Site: saxony
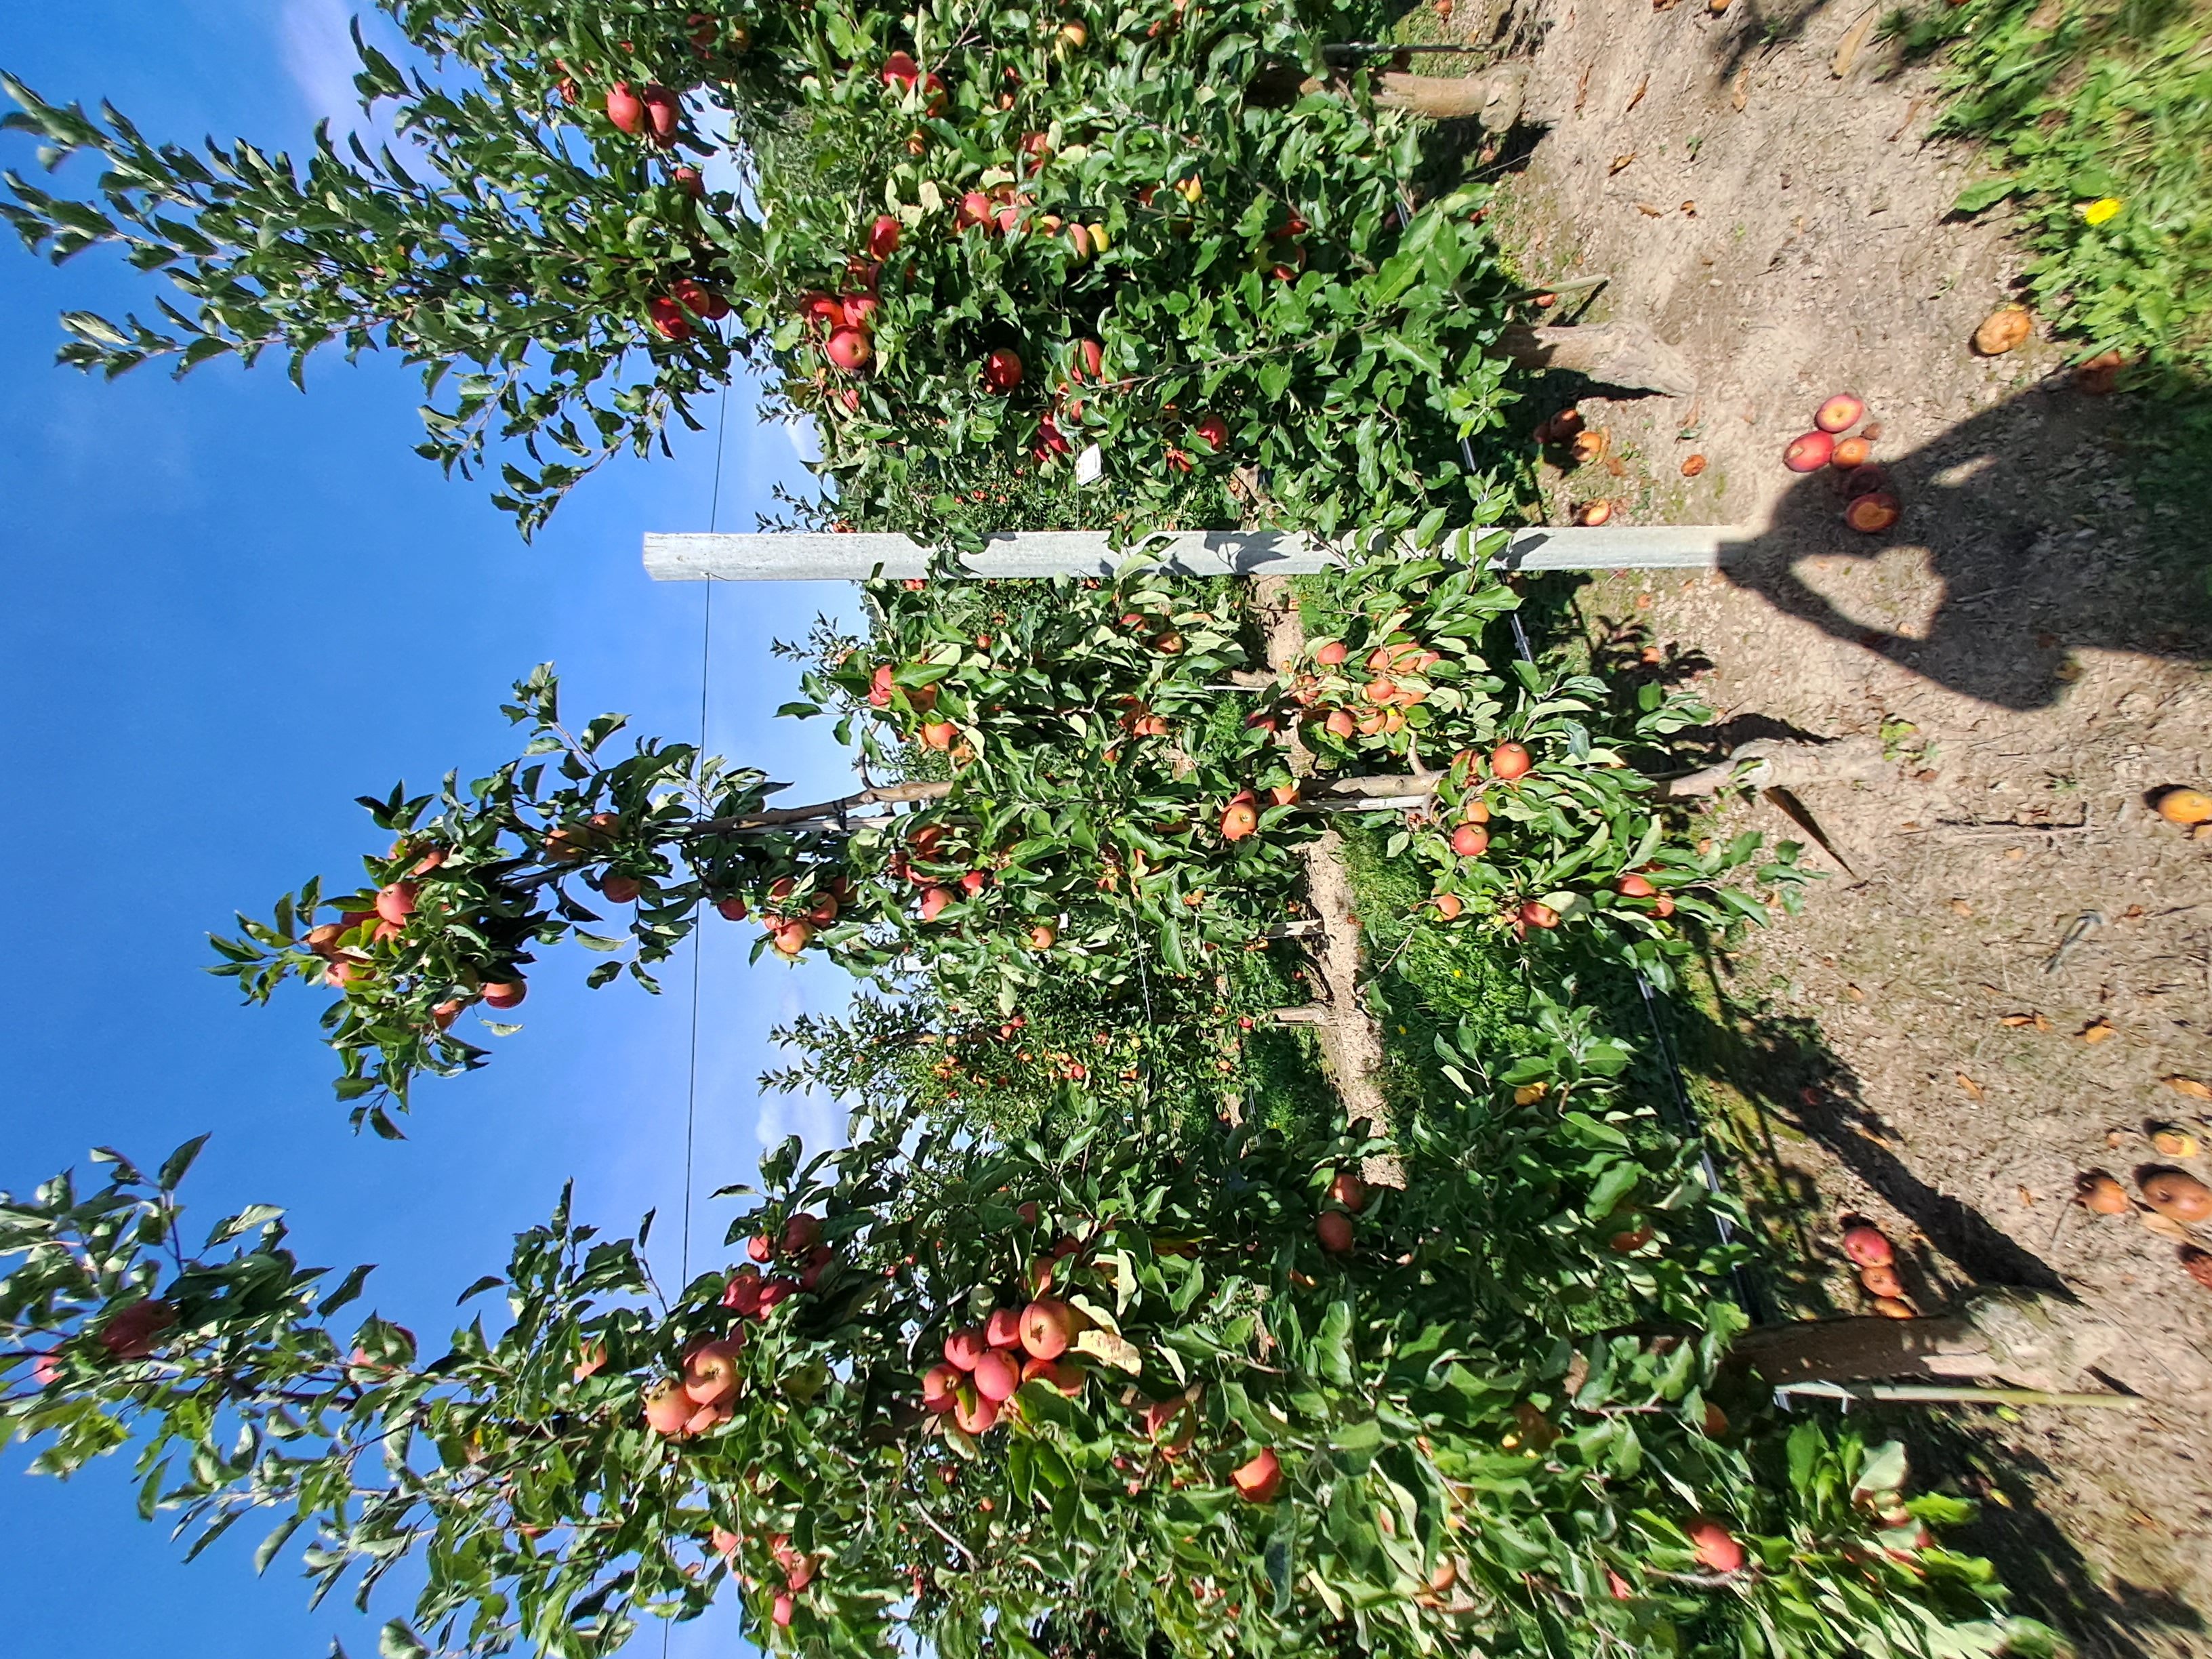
Growth stage (BBCH 87): Maturity of fruit and seed